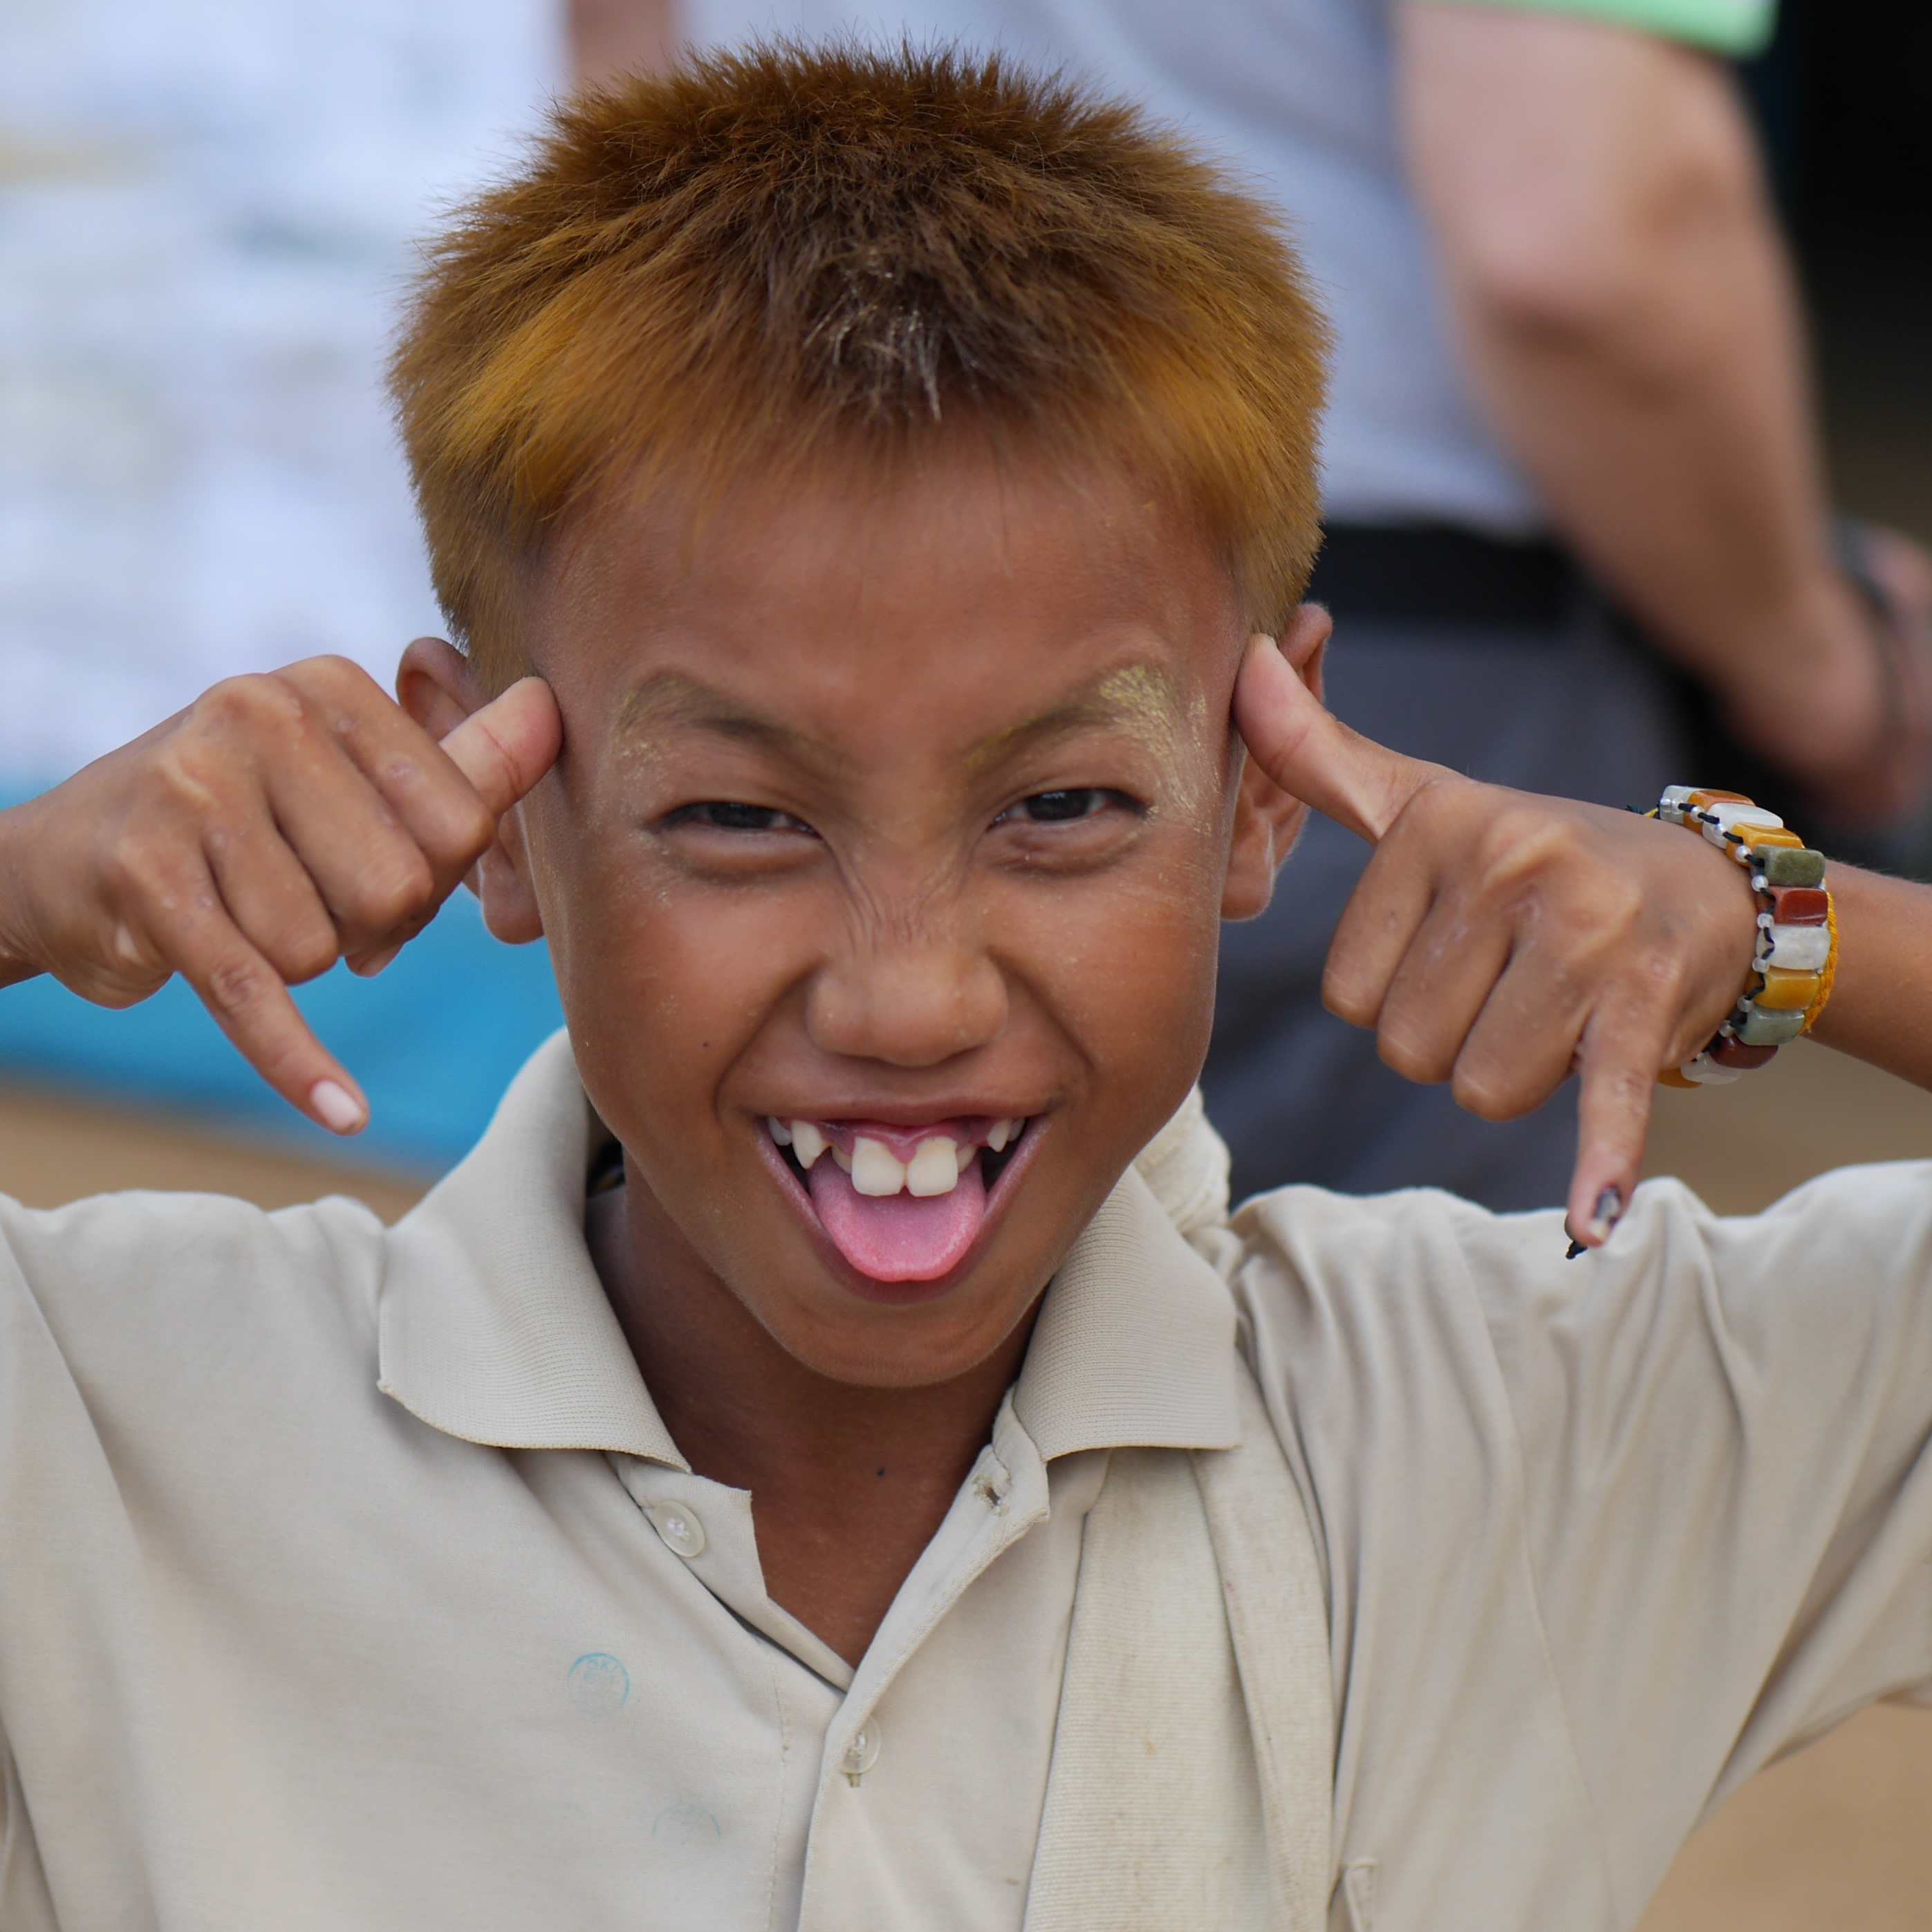
person, hair, boy, portrait, child, facial expression, hairstyle, smile, senior citizen, human body, face, nose, students, cheeky, organ, laughter, myanmar, burma, making a face, sense